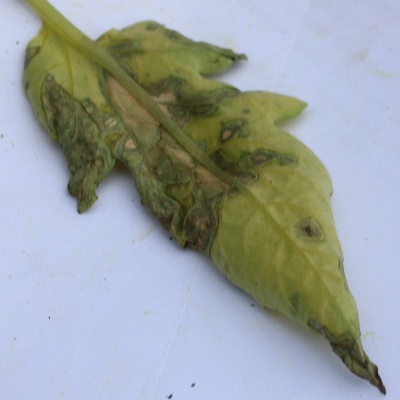
Crop: Tomato
Condition: septoria leaf spot